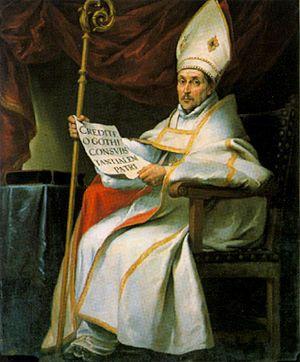
Saint-Léandre est une municipalité de paroisse de la province de Québec, au Canada, située dans la municipalité régionale de comté de La Matanie, au Bas-Saint-Laurent.
Léandre de Séville, né vers 534 à Carthagène, mort le 13 mars 600 ou 601 à Séville, est un homme d'Église de l'Espagne wisigothique, évêque de Séville, promoteur de l'abandon de l'arianisme par les Wisigoths.